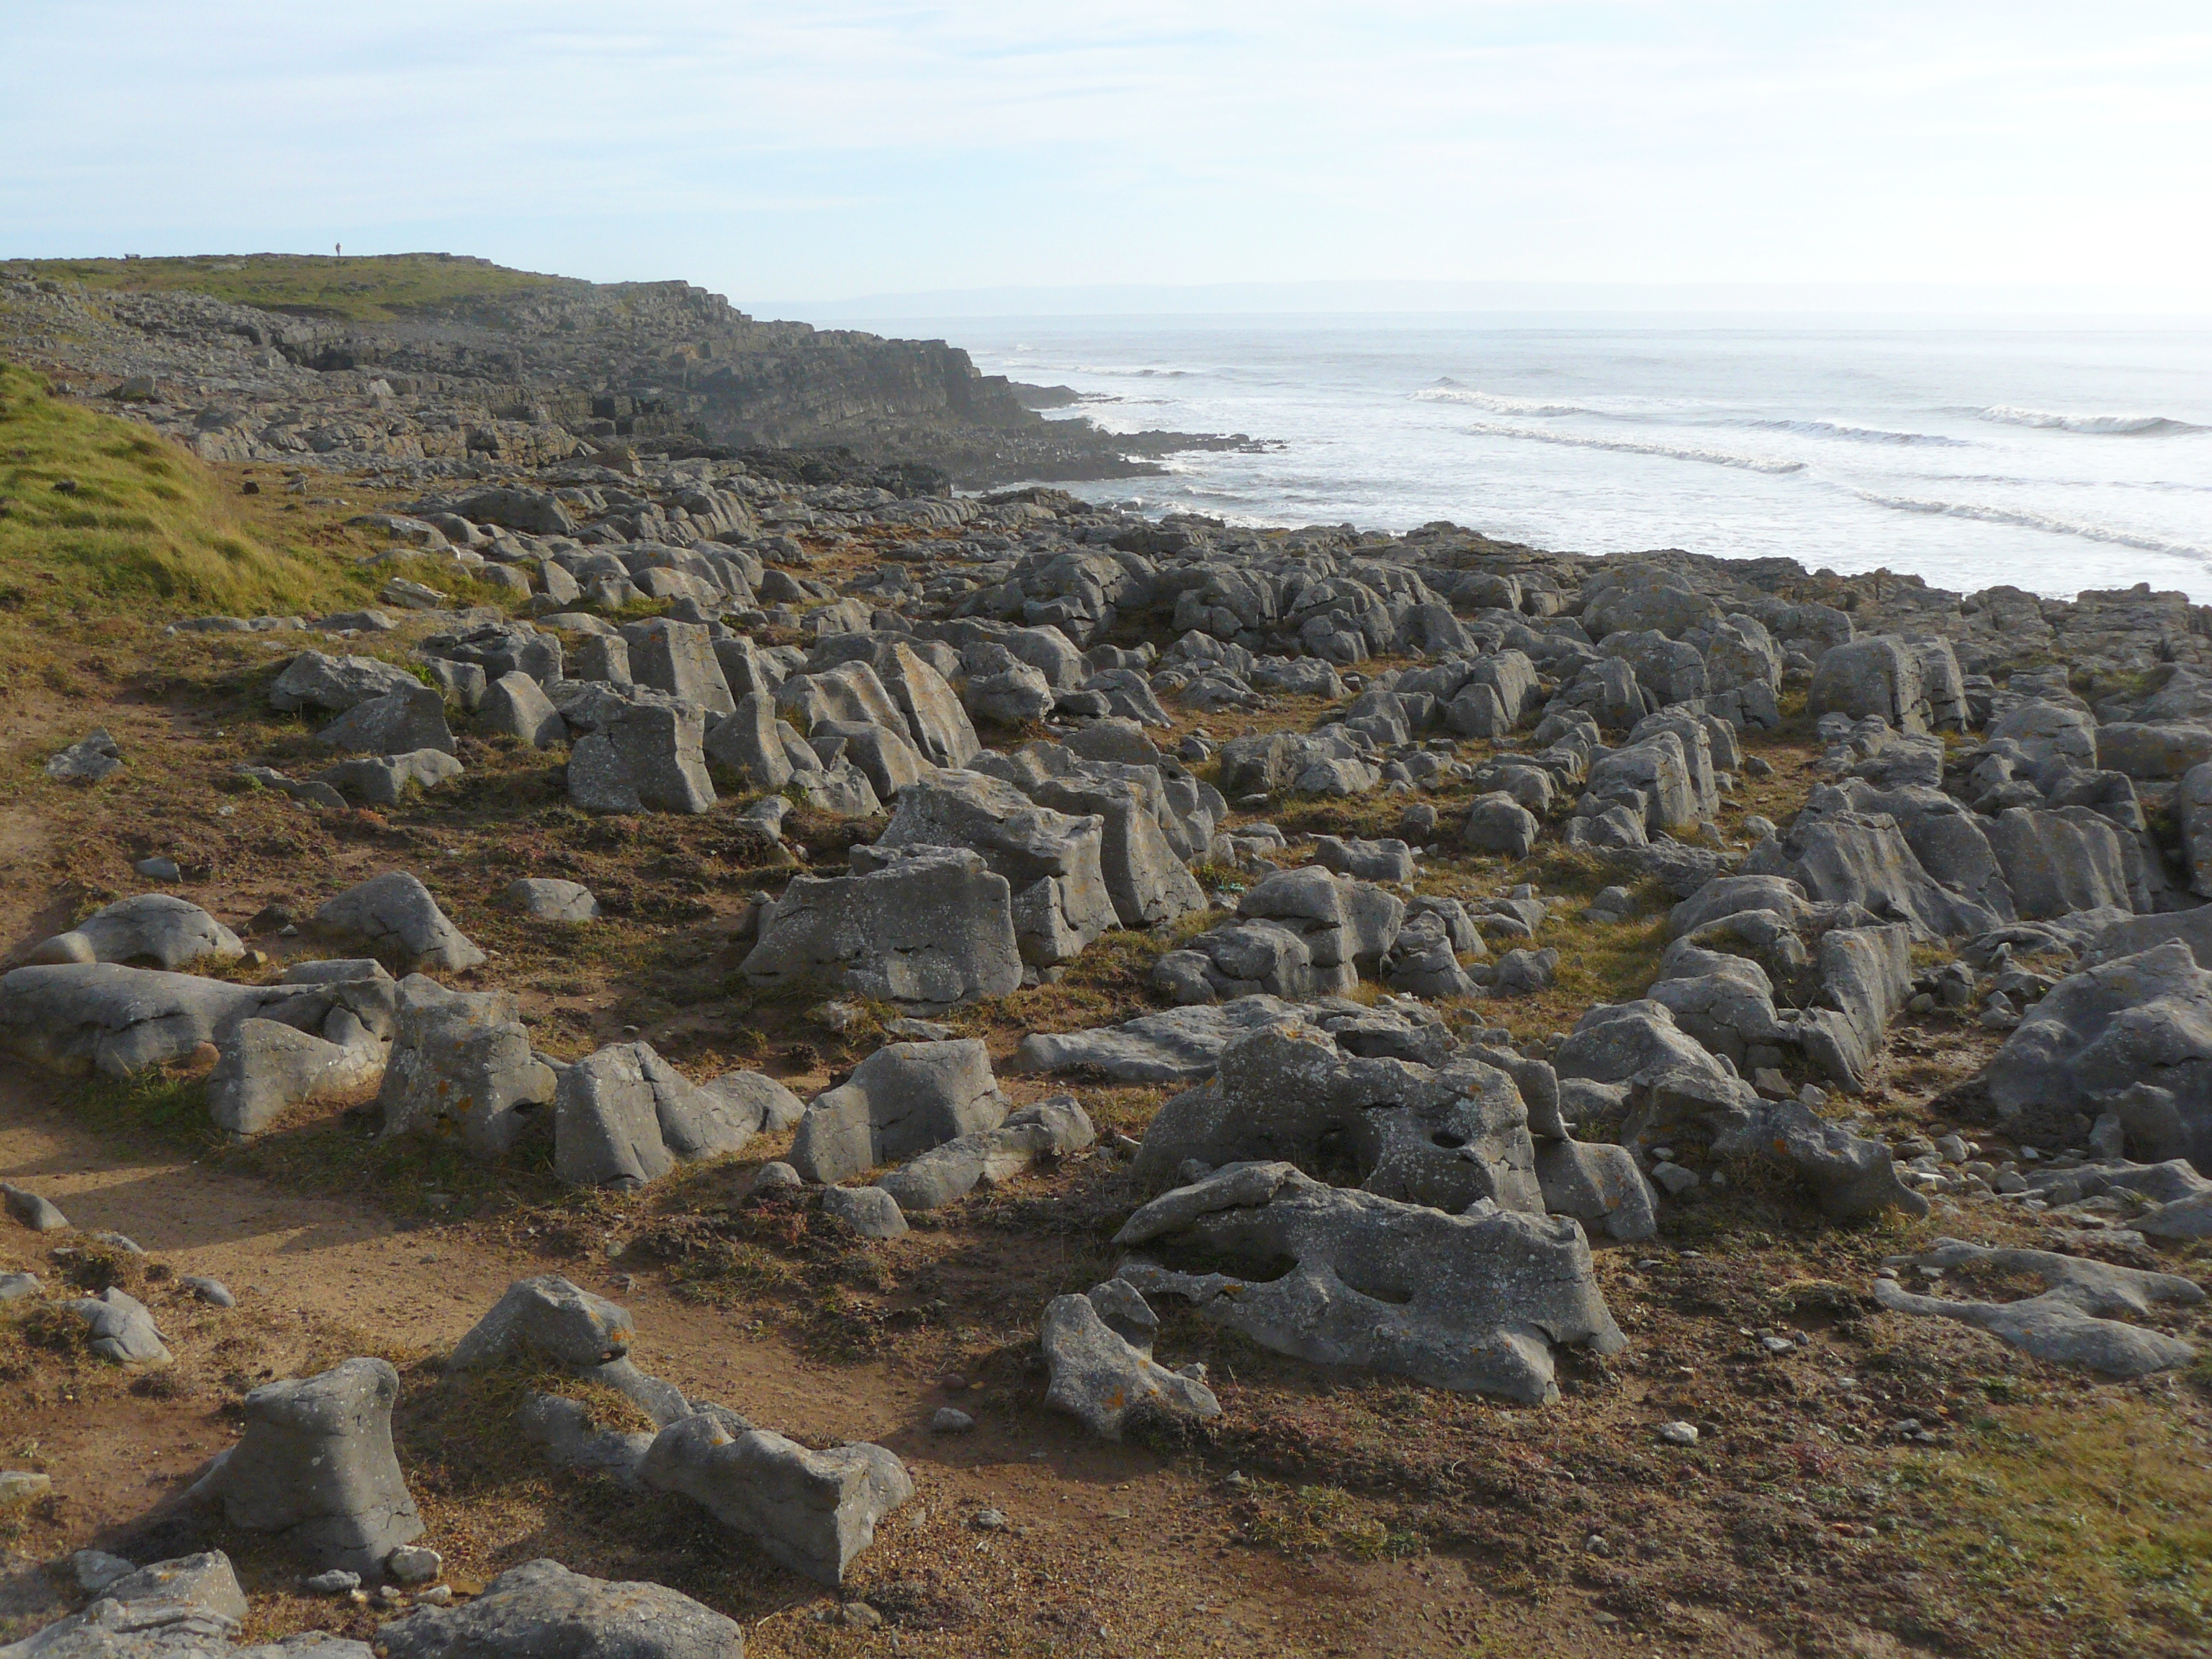
coast, rocks, Porthcawl, rock, formation, Raised beach, bedrock, outcrop, geology, shore, sea, coastal and oceanic landforms, cliff, geological phenomenon, terrain, klippe, igneous rock, bay, quarry